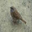
Label: bird